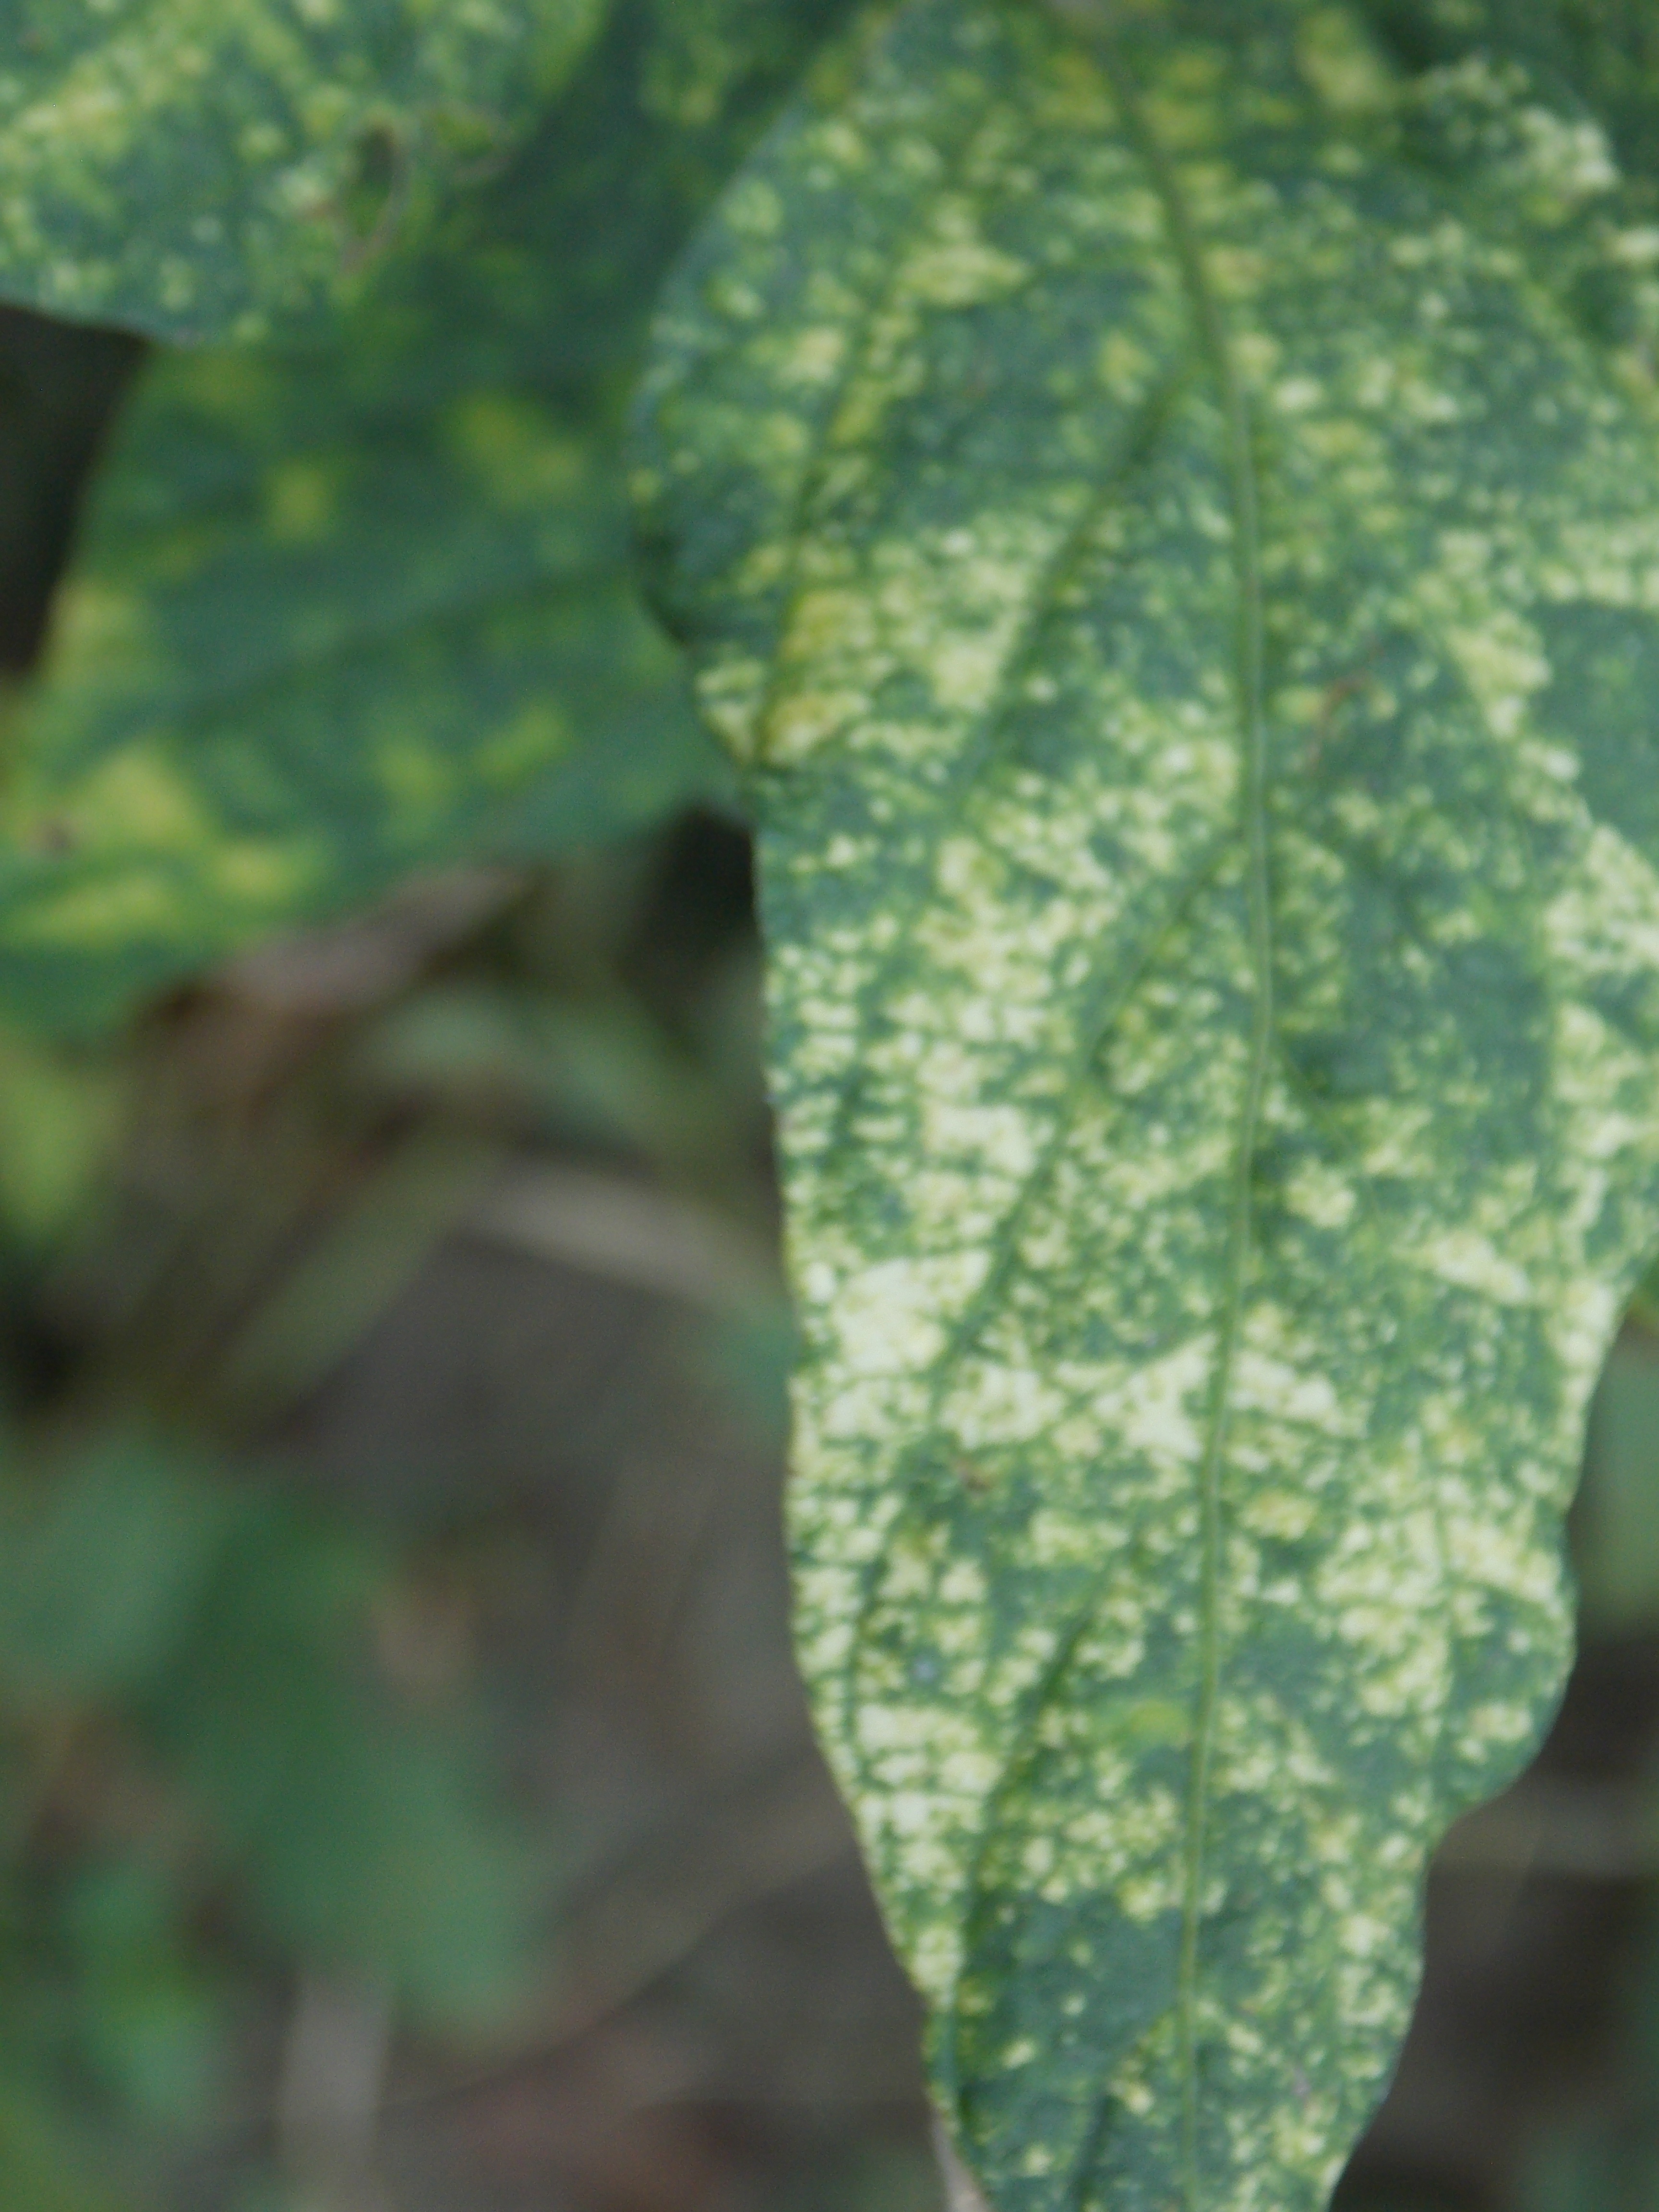
Label: Disease